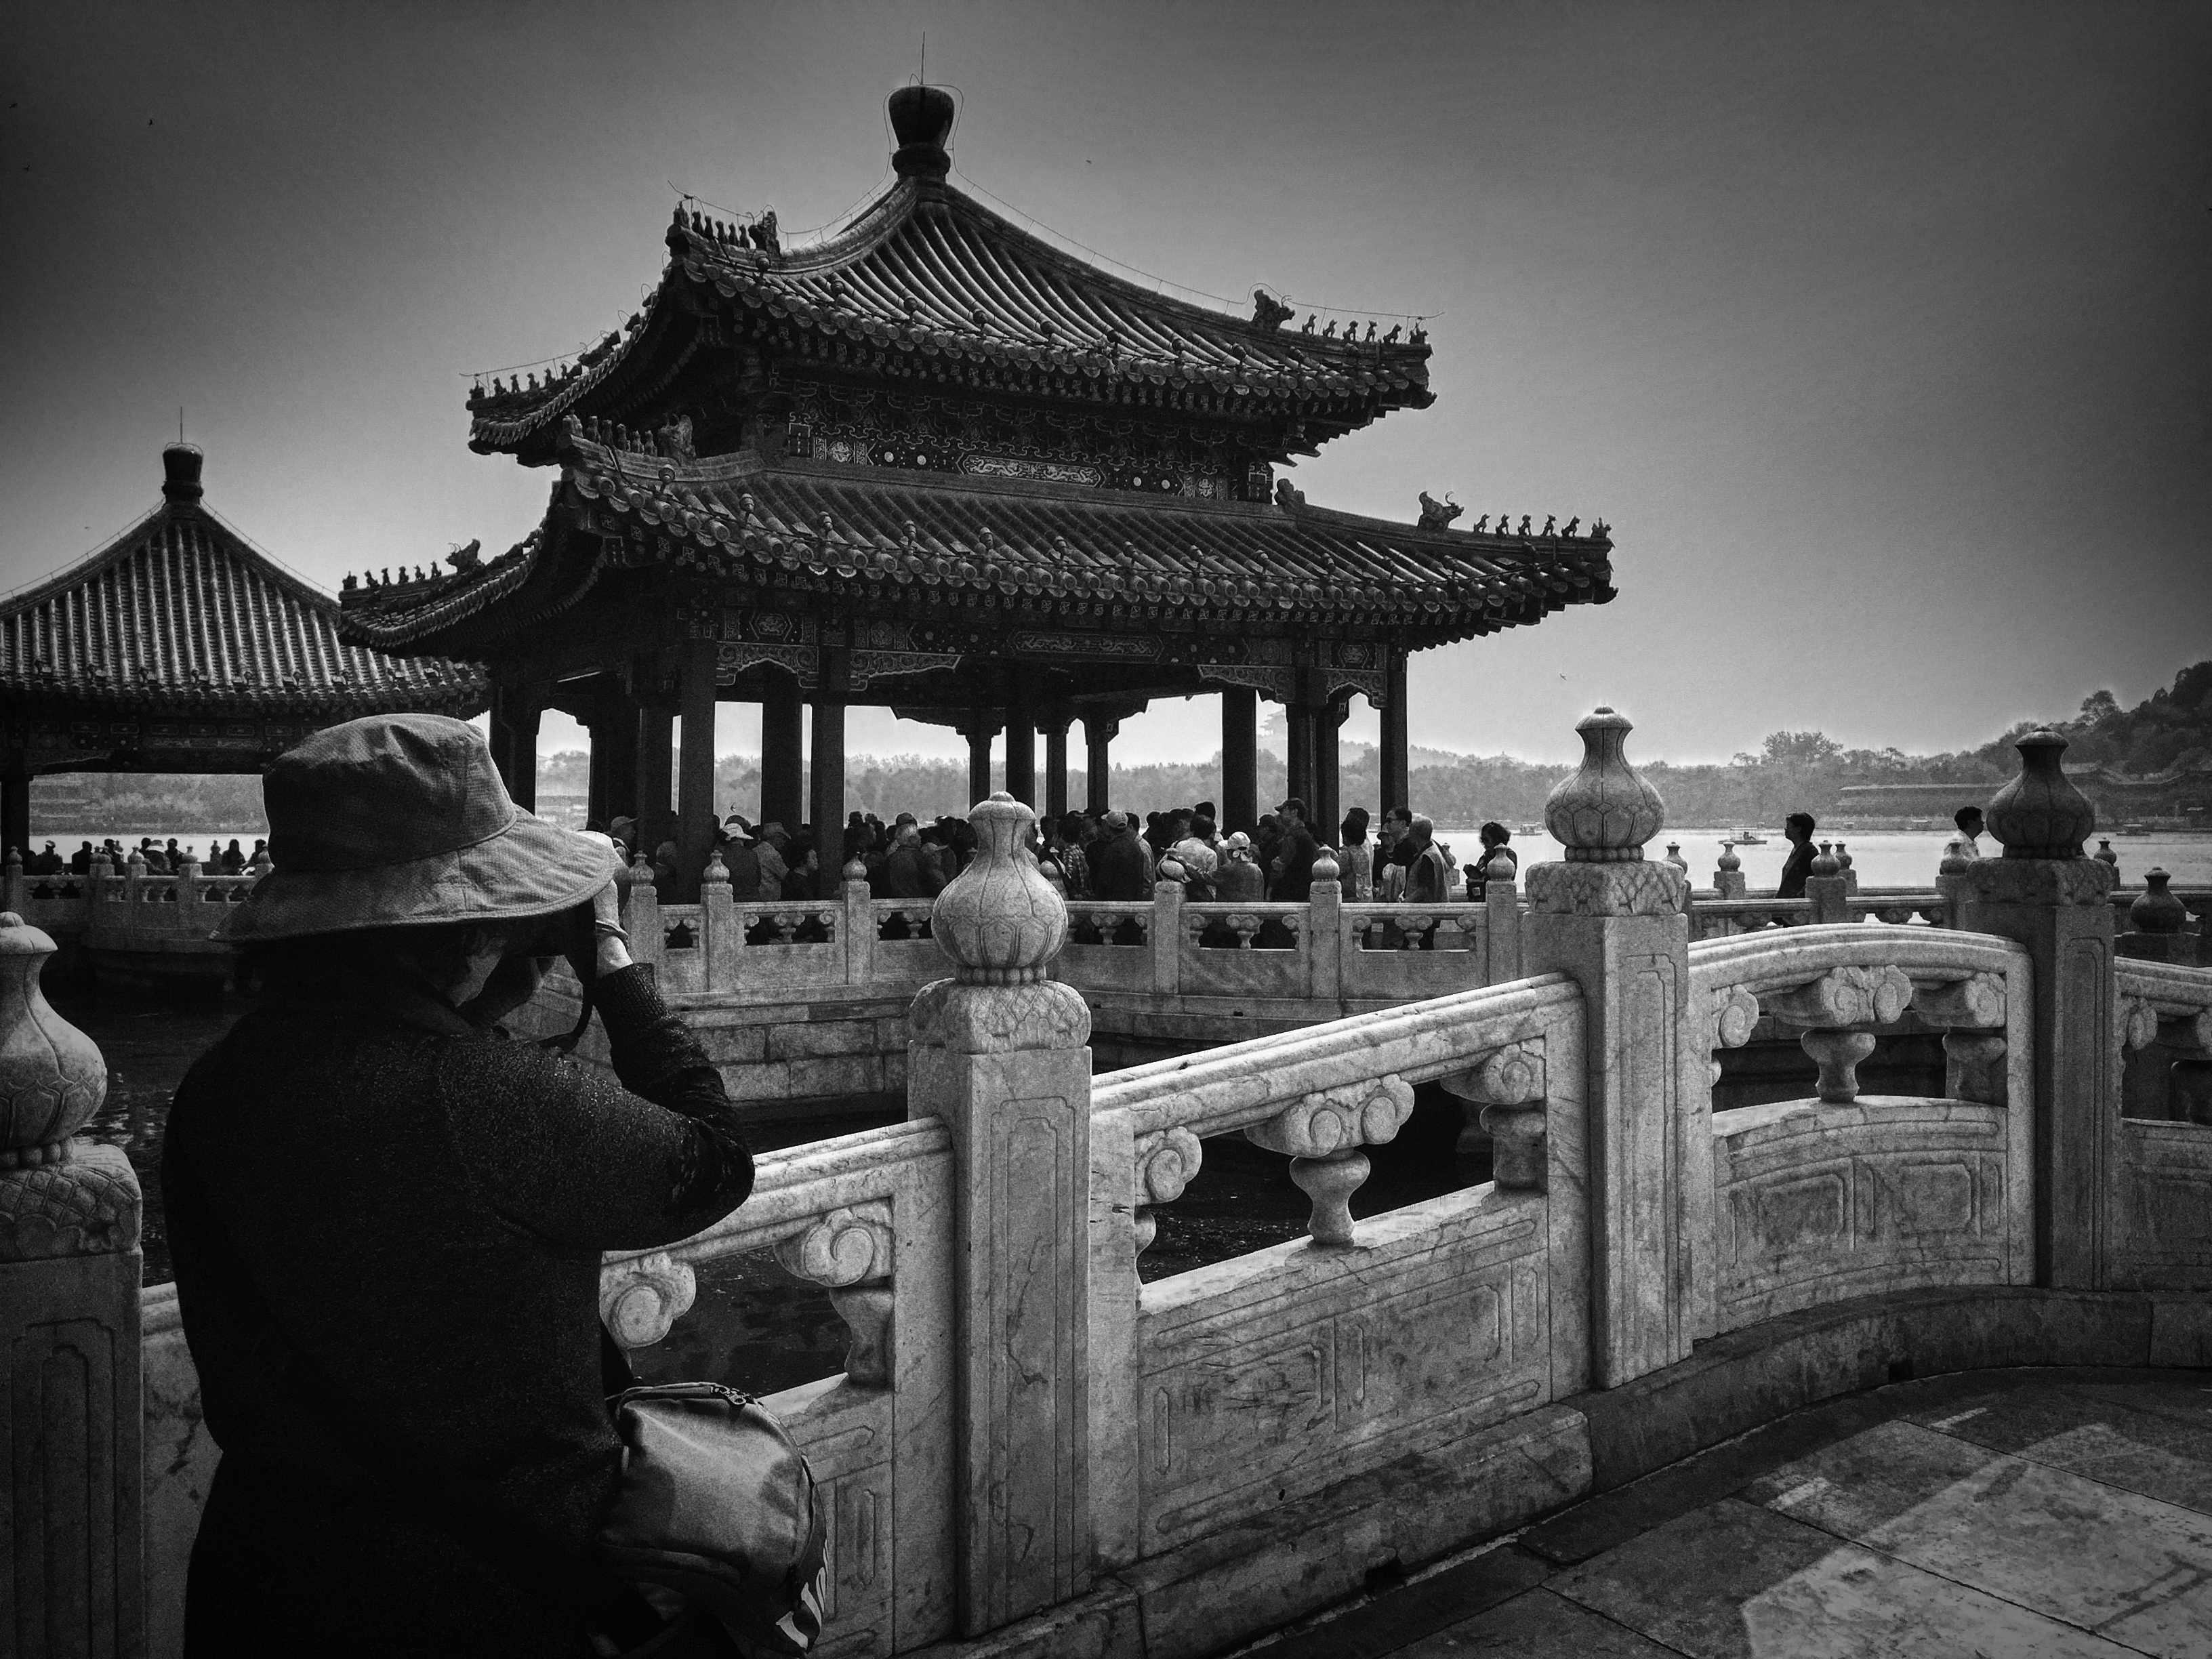
fence, black and white, architecture, people, woman, roof, building, old, wall, travel, asian, tower, religion, historic, monochrome, tourism, temple, picture, shrine, culture, heritage, traditional, pagoda, taking, monochrome photography, ancient history